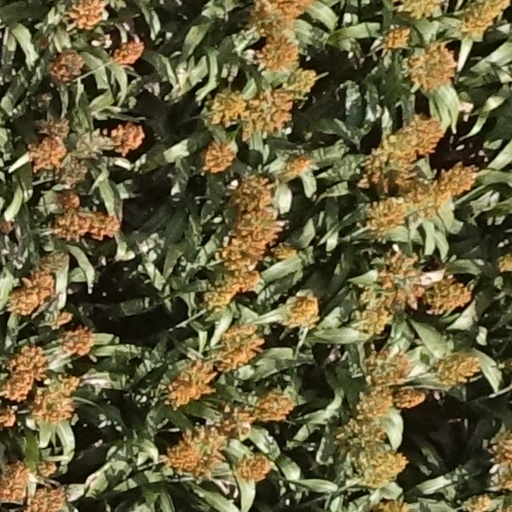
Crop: sorghum